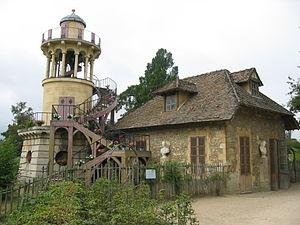
Tour de Malborough et Laiterie de propreté du Hameau de la Reine - Versailles
Le hameau de la Reine est une dépendance du Petit Trianon située dans le parc du château de Versailles, dans les Yvelines, en France. Ce hameau d'agrément fut commandé durant l'hiver 1782-1783 par la reine Marie-Antoinette qui souhaitait s'éloigner des contraintes de la cour de Versailles, avec la nostalgie d'une vie plus rustique, dans un décor de nature inspiré par les écrits de Rousseau, un petit paradis où le théâtre et la fête lui feraient oublier sa condition de reine. Ce lieu champêtre, qui était aussi une exploitation agricole, marquait l'influence des idées des physiocrates et philosophes des Lumières sur l'aristocratie de l'époque. La construction en fut confiée à l'architecte Richard Mique sur l'inspiration du hameau de Chantilly et des dessins du peintre Hubert Robert.
En Belgique, à Bruxelles et en Brabant flamand, ainsi que dans la périphérie liégeoise, une laiterie est un débit de boissons où sont servies des boissons lactées et de la petite restauration. En France, sous l'Ancien Régime, ce type d'établissement était installé dans des domaines royaux.